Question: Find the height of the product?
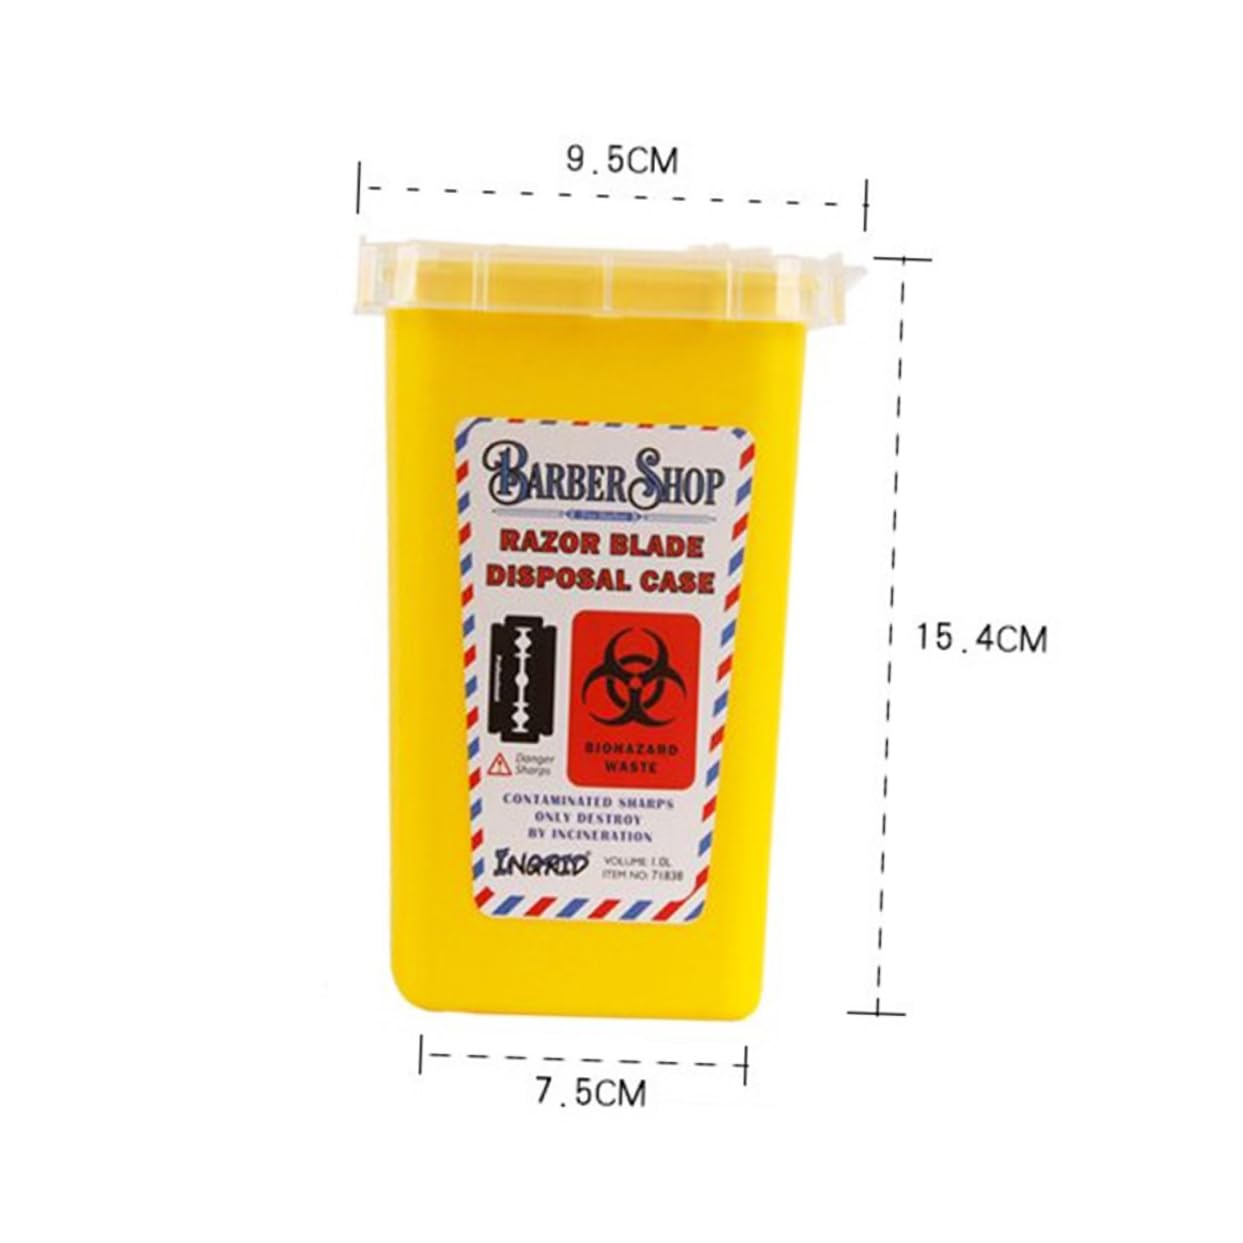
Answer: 15.4 centimetre